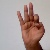
The image shows a hand gesture representing the letter 'F' in Indian Sign Language.